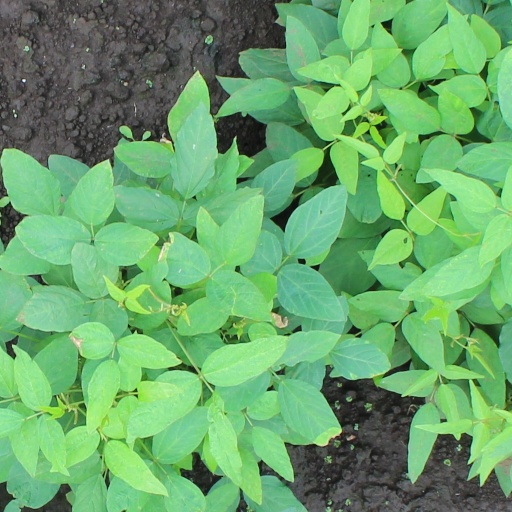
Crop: soybean